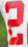
Number: 2